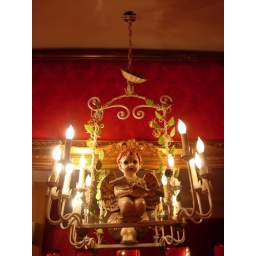
Angel lamp in the bathroom